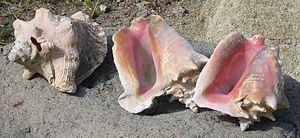
Lobatus gigas est une espèce de mollusque trouvé en zone équatoriale et tropicale de l'Atlantique ouest, notamment aux Antilles et en Floride. Pouvant atteindre 30 cm et 1,5 kg, il consomme des algues et divers débris végétaux. Cette espèce a beaucoup régressé en raison de la surpêche pour la consommation humaine et parfois pour l'usage décoratif de sa coquille. Il est maintenant classé comme espèce menacée et partiellement protégé par la Convention de Washington : commerce fortement limité et placé sous le contrôle des douanes dans les Antilles françaises, par exemple.
Le Parc national Archipiélago de Los Roques est un parc national vénézuélien créé le 9 août 1972 et qui s'étend sur l'ensemble de l'archipel de Los Roques dans la mer Caraïbe.